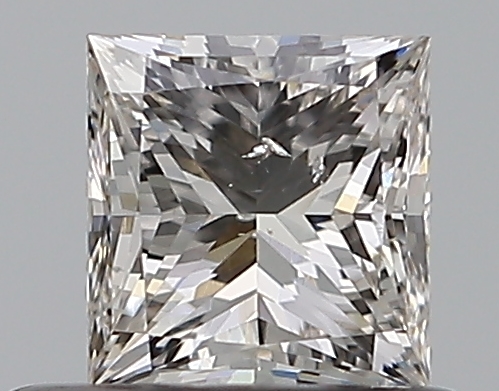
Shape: princess
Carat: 0.5
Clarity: SI1
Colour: J
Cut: VG
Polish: EX
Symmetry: VG
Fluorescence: F
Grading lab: GIA
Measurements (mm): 4.28 x 4.12 x 3.12